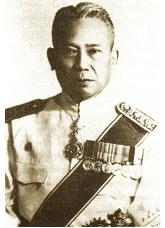
หลวงอิงคศรีกสิการ (อินทรี จันทรสถิตย์)

ศาสตราจารย์พิเศษ อินทรี จันทรสถิตย์ หรือ หลวงอิงคศรีกสิการ (14 กันยายน พ.ศ. 2442 - 1 มกราคม พ.ศ. 2532) เป็นหนึ่งในผู้ก่อตั้งมหาวิทยาลัยเกษตรศาสตร์ และเคยดำรงตำแหน่งอธิการบดีและนายกสภามหาวิทยาลัย อดีตอธิบดีกรมเกษตร และเป็นอดีตรัฐมนตรีกระทรวงเกษตรและสหกรณ์ (ประเทศไทย)|กระทรวงเกษตราธิการในสมัยรัฐบาลธานินทร์ กรัยวิเชียร
== ประวัติ ==
อินทรี จันทรสถิตย์ เดิมมีชื่อว่า เอี้ยง จันทรสถิตย์ เกิดเมื่อวันที่ 14 กันยายน พ.ศ. 2442 ที่ตำบลเตาปูน เขตบางพลัด|อำเภอบางพลัด จังหวัดธนบุรี เป็นบุตรของนายอุ่น และนางเหม จันทรสถิตย์ ท่านสำเร็จการศึกษาระดับชั้นประถมจากโรงเรียนวัดคฤหบดี และระดับมัธยมจากโรงเรียนสวนกุหลาบวิทยาลัย ซึ่งท่านได้รับบรรจุเป็นครูฝึกหัดสอนที่โรงเรียนสวนกุหลาบวิทยาลัยเป็นระยะเวลาสั้น ๆ ก่อนจะเข้าศึกษาในระดับอุดมศึกษาโดยสำเร็จการศึกษาในระดับปริญญาตรีสาขาการเกษตรจากมหาวิทยาลัยฟิลิปปินส์ ลอส บันยอส และปริญญาโทในสาขาการเกษตรจากมหาวิทยาลัยคอร์เนล โดยได้รับทุนรัฐบาลไทยในการศึกษาระดับอุดมศึกษา ซึ่งท่านเป็นคนแรกของประเทศไทยที่จบปริญญาโททางการเกษตรในต่างประเทศ
ภายหลังจบการศึกษาในปี พ.ศ. 2466 ท่านได้เข้ารับราชการครูสังกัดกระทรวงธรรมการ โดยเป็นครูโรงเรียนฝึกหัดครูประถมกสิกรรมพระประโทน จังหวัดนครปฐม ก่อนจะย้ายไปประจำหลายแห่ง โดยไปที่โรงเรียนฝึกหัดครูประถมกสิกรรม บางสะพานใหญ่ จังหวัดประจวบคีรีขันธ์ ในปี พ.ศ. 2467 พร้อมกับได้รับพระราชทานบรรดาศักดิ์เป็น หลวงอิงคศรีกสิการ ที่โรงเรียนฝึกหัดครูประถมกสิกรรมทับกวาง จังหวัดสระบุรี ในปี พ.ศ. 2470 ที่โรงเรียนวัดเทพศิรินทร์และโรงเรียนสวนกุหลาบวิทยาลัยในปี พ.ศ. 2471 ดำรงตำแหน่งเป็นอาจารย์หัวหน้าคณะที่โรงเรียนวชิราวุธวิทยาลัยในปี พ.ศ. 2473 และดำรงตำแหน่งเป็นอาจารย์ใหญ่ประจำโรงเรียนฝึกหัดครูประถมกสิกรรมโนนวัด จังหวัดนครราชสีมาในปี พ.ศ. 2477
ในปี พ.ศ. 2478 รัฐบาลได้ทำการยุบโรงเรียนฝึกหัดครูประถมกสิกรรม ท่านได้โอนราชการจากกระทรวงธรรมการไปสังกัดกรมเกษตรและการประมง โดยดำรงตำแหน่งเป็นหัวหน้ากองอุตสาหกรรมพืชพรรณ ในช่วงเวลาดังกล่าวท่านมีบทบาทในการก่อตั้งมหาวิทยาลัยเกษตรศาสตร์ในปี พ.ศ. 2582 และได้ขอพระบรมราชานุญาตให้ถวายบังคมลาออกจากบรรดาศักดิ์ในปี พ.ศ. 2485 โดยใช้ชื่อและนามสกุลว่า อินทรี จันทรสถิตย์ และได้เป็นอธิบดีกรมเกษตรในเวลาต่อมา ก่อนจะลาออกจากราชการในปี พ.ศ. 2499 และเข้ารับราชการใหม่ในปี พ.ศ. 2501 เพื่อดำรงตำแหน่งอธิการบดีมหาวิทยาลัยเกษตรศาสตร์ และในภายหลังได้ดำรงตำแหน่งผู้ว่าการสถาบันวิทยาศาสตร์ประยุกต์ในปี พ.ศ. 2512 นายกสภามหาวิทยาลัยเกษตรศาสตร์ในปี พ.ศ. 2515 และได้รับการแต่งตั้งเป็นรัฐมนตรีว่าการกระทรวงเกษตรและสหกรณ์ พระบรมราชโองการ ประกาศ แต่งตั้งรัฐมนตรี (จำนวน ๑๗ ราย) ในปี พ.ศ. 2519
อินทรี จันทรสถิตย์ เสียชีวิตเมื่อวันที่ 1 มกราคม พ.ศ. 2532 ในระหว่างการรักษาโรคความดันต่ำ ณ โรงพยาบาลพญาไท 1 แขวงพญาไท เขตราชเทวี กรุงเทพมหานคร สิริอายุได้ 89 ปี
== ผลงาน ==
=== ด้านการเกษตร ===
อินทรี จันทรสถิตย์ได้ดำรงตำแหน่งทางราชการที่สำคัญและได้ส่งเสริมการเกษตรให้กับเกษตรกรตลอดที่ได้ทำงานราชการ โดยส่งเสริมให้เกษตรกรปลูกพืชไร่พื้นเมืองและนำเข้าพืชพรรณต่าง ๆ จากต่างประเทศมาเผยแพร่ เช่น ดอนย่า ต้นอินทนิลสีชมพู นุ่นพันธุ์โต มะรุมผักยาว พู่จอมพล เป็นต้น ท่านริเริ่มส่งเสริมการผลิตใบยายาสูบ ขยายงานส่งเสริมการเกษตรในระดับภาคให้มีหน่วยงานส่งเสริมการเกษตรในส่วนภูมิภาค และได้พัฒนาปรับปรุงพืชพันธุ์เพื่อแก้ปัญหาทางการเกษตร เช่น การต่อตาพันธุ์ทุเรียนที่ใกล้สูญพันธุ์จากเหตุการณ์น้ำท่วมของจังหวัดนนทบุรีในปี พ.ศ. 2485 รวมถึงส่งเสริมกิจการการประมงโดยจัดสรรที่ดินให้กรมประมงและส่งเสริมโครงการบำรุงพันธุ์ปลาแบบประชาอาสาขณะที่ดำรงตำแหน่งหัวหน้ากองอุตสาหกรรมพืชพรรณ
ภายหลังการก่อตั้งมหาวิทยาลัยเกษตรศาสตร์ ท่านได้พัฒนางานทางด้านการเกษตรในมหาวิทยาลัยด้วยการทดลองปลูกพืชพันธุ์ต่าง ๆ อีกทั้งส่งเสริมด้านวิชาการ เช่น จัดพิมพ์วิทยาสารเกษตรศาสตร์ จัดประชุมวิชาการเกษตรในงานวันสถาปนามหาวิทยาลัยเกษตรศาสตร์ จัดตั้งยุวกสิกร เป็นต้น
=== ด้านการศึกษา ===
อินทรี จันทรสถิตย์ได้ริเริ่มพัฒนาการเรียนการสอนและวางรากฐานการศึกษาทางการเกษตรให้กับประเทศไทย รวมถึงการพัฒนาอาคารสถานที่ของสถานศึกษาเพื่ออำนวยการเรียนการสอน เช่น การก่อสร้างโรงเรียนฝึกหัดครูประถมกสิกรรมโนนวัด จังหวัดนครราชสีมาขณะที่ดำรงตำแหน่งอาจารย์ใหญ่ การก่อสร้างสถานีเกษตรกลางบางเขนซึ่งเป็นที่ตั้งของมหาวิทยาลัยเกษตรศาสตร์ ในขณะที่ดำรงตำแหน่งอธิการบดีมหาวิทยาลัยเกษตรศาสตร์ ท่านมีบทบาทสำคัญในการริเริ่มโครงการเงินกู้จากธนาคารโลกเพื่อใช้พัฒนามหาวิทยาลัย จัดตั้งคณะใหม่ ๆ และพัฒนาอาคารสถานที่ให้พอเพียงกับการเรียนการสอนและการวิจัยในมหาวิทยาลัย ซึ่งท่านได้ริเริ่มให้มีการตั้งชื่ออาคารของมหาวิทยาลัยตามชื่อบุคคลที่ทำคุณประโยชน์ให้กับวงการเกษตร รวมถึงส่งเสริมกิจกรรมนิสิตและก่อตั้งสมาคมนิสิตเก่ามหาวิทยาลัยเกษตรศาสตร์ด้วย
== การเชิดชูเกียรติ ==
=== ปริญญากิตติมศักดิ์ ===
* ปริญญากสิกรรมและสัตวบาลดุษฎีบัณฑิตกิตติมศักดิ์ จากมหาวิทยาลัยเกษตรศาสตร์ เมื่อวันที่ 9 มิถุนายน พ.ศ. 2508
* ปริญญาวิทยาศาสตรดุษฎีบัณฑิตกิตติมศักดิ์ สาขาเกษตรศาสตร์ จากมหาวิทยาลัยสงขลานครินทร์ เมื่อวันที่ 29 มิถุนายน พ.ศ. 2522
* ปริญญาดุษฎีบัณฑิตกิตติมศักดิ์ สาขาพืชศาสตร์ จากมหาวิทยาลัยแม่โจ้|สถาบันเทคโนโลยีการเกษตรแม่โจ้ เมื่อวันที่ 19 กุมภาพันธ์ พ.ศ. 2527
=== สถานที่ ===
* อนุสาวรีย์สามบูรพาจารย์ มหาวิทยาลัยเกษตรศาสตร์ได้สร้างอนุสาวรีย์ศาสตราจารย์พิเศษอินทรี จันทรสถิตย์ เนื่องในวาระการครบรอบ 50 ปีแห่งการสถาปนามหาวิทยาลัยเกษตรศาสตร์ ร่วมกับอนุสาวรีย์หลวงสุวรรณวาจกกสิกิจ และอนุสาวรีย์พระช่วงเกษตรศิลปการ โดยมีพิธีเปิดเมื่อวันที่ 2 กุมภาพันธ์ พ.ศ. 2538 ตั้งอยู่หน้าอาคารสถาบันเกษตราธิการ มหาวิทยาลัยเกษตรศาสตร์
* ถนนจันทรสถิตย์ เป็นชื่อถนนภายในมหาวิทยาลัยเกษตรศาสตร์ มีจุดเริ่มตั้งแต่สำนักพิพิธภัณฑ์และวัฒนธรรมการเกษตรจนถึงแยกประตูงามวงศ์วาน 1
* สนามอินทรีจันทรสถิตย์ ก่อสร้างเสร็จในปี พ.ศ. 2508 เป็นสนามกีฬากลางแจ้งเพื่อใช้เป็นที่แข่งขันกีฬาของมหาวิทยาลัยเกษตรศาสตร์ ประกอบด้วยสนามฟุตบอลและกรีฑา และสนามวอลเลย์บอลชายหาด
* อาคารอินทรีจันทรสถิตย์ หรือ ศูนย์เรียนรวม 1 เป็นอาคารศูนย์เรียนรวมหลังแรกของมหาวิทยาลัยเกษตรศาสตร์
== เครื่องราชอิสริยาภรณ์ ==
ราชกิจจานุเบกษา, แจ้งความสำนักนายกรัฐมนตรี เรื่อง พระราชทานเครื่องราชอิสริยาภรณ์, เล่ม ๘๒ ตอนที่ ๑๑๑ ง ฉบับพิเศษ หน้า ๑๓, ๒๓ ธันวาคม ๒๕๐๘
ราชกิจจานุเบกษา, แจ้งความสำนักนายกรัฐมนตรี เรื่อง พระราชทานเครื่องราชอิสริยาภรณ์, เล่ม ๘๐ ตอนที่ ๓ ง ฉบับพิเศษ หน้า ๑๙, ๔ มกราคม ๒๕๐๖
ราชกิจจานุเบกษา, แจ้งความสำนักนายกรัฐมนตรี เรื่อง พระราชทานเครื่องราชอิสริยาภรณ์จุลจอมเกล้า, เล่ม ๘๕ ตอนที่ ๔๔ ง ฉบับพิเศษ หน้า ๒๕, ๑๕ พฤษภาคม ๒๕๑๑
ราชกิจจานุเบกษา, แจ้งความสำนักนายกรัฐมนตรี เรื่อง พระราชทานเครื่องราชอิสริยาภรณ์, เล่ม ๕๙ ตอนที่ ๖๑ ง หน้า ๒๔๗๙, ๑๘ กันยายน ๒๔๘๕
== อ้างอิง ==
* ฐานข้อมูลบูรพาจารย์ มหาวิทยาลัยเกษตรศาสตร์
หมวดหมู่:รัฐมนตรีว่าการกระทรวงเกษตรและสหกรณ์ไทย
หมวดหมู่:อธิการบดีมหาวิทยาลัยเกษตรศาสตร์
หมวดหมู่:อาจารย์คณะเกษตรศาสตร์
หมวดหมู่:นักวิชาการชาวไทย
หมวดหมู่:ข้าราชการพลเรือนชาวไทย
หมวดหมู่:บรรดาศักดิ์ชั้นหลวง
หมวดหมู่:บุคคลจากโรงเรียนสวนกุหลาบวิทยาลัย
หมวดหมู่:ผู้ได้รับปริญญากิตติมศักดิ์จากมหาวิทยาลัยเกษตรศาสตร์
หมวดหมู่:นายกสภามหาวิทยาลัยเกษตรศาสตร์
หมวดหมู่:ผู้ได้รับเครื่องราชอิสริยาภรณ์ ม.ป.ช.
หมวดหมู่:ผู้ได้รับเครื่องราชอิสริยาภรณ์ ม.ว.ม.
หมวดหมู่:ผู้ได้รับเครื่องราชอิสริยาภรณ์ ท.จ.ว.
หมวดหมู่:ผู้ได้รับเหรียญจักรพรรดิมาลา
หมวดหมู่:อธิการบดีมหาวิทยาลัยแม่โจ้